Newfoundland Diagnostics

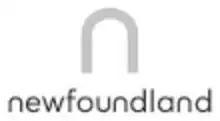

Newfoundland Diagnostics is a multinational health-testing company headquartered in London, United Kingdom. The company specializes in the development and distribution of diagnostic health tests, both for self-use and professional applications, offering such products available in major retailers for the first time in the United Kingdom.